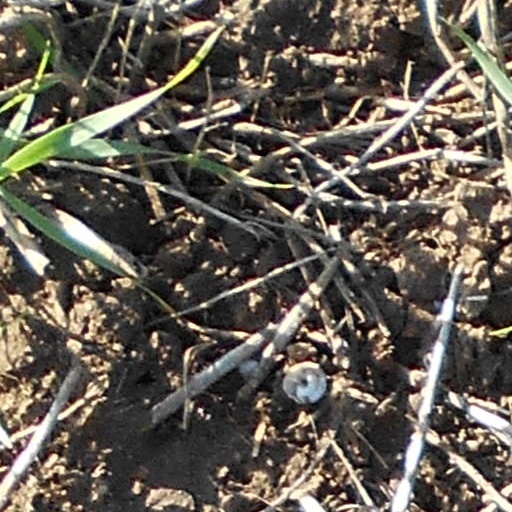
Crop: wheat